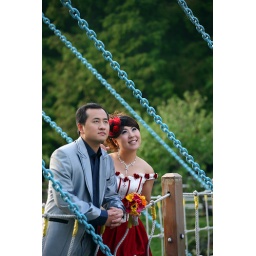
Piggie in red dress